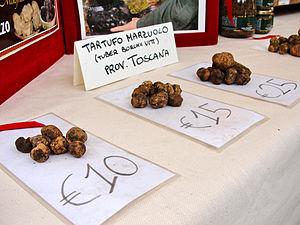
Truffes de Toscane, Tuber borchii vitt. ou Tuber Albidum Pico, dite truffe blanche de Mars
La truffe est le nom vernaculaire français donné à la fructification et à l'organe végétatif de plusieurs genres de champignons hypogés ascomycètes ectomycorhiziens qui se présente sous une forme plus ou moins globuleuse. Un même mycélium peut produire plusieurs truffes. Certaines espèces n'ont que peu de saveur alors que d'autres sont particulièrement appréciées et recherchées depuis l'Antiquité. Qu'elles aient poussé spontanément ou qu'elles soient issues de la trufficulture, les truffes sont très demandées par les gourmets.